Cuisine of Pembrokeshire

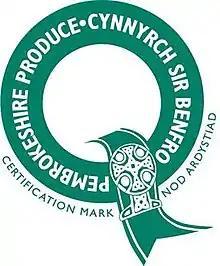
Pembrokeshire Produce Mark logo

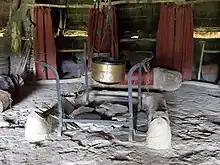
Castell Henllys, a reconstruction of an Iron Age Celtic roundhouse showing the hearth and a cooking pot (photo by Ceridwen).

Haverfordwest has the main county market. This is held on Saturdays, selling all kinds of meat, poultry and fish in season. Pembroke market is also on a Saturday, while Tenby has a daily market for fish.